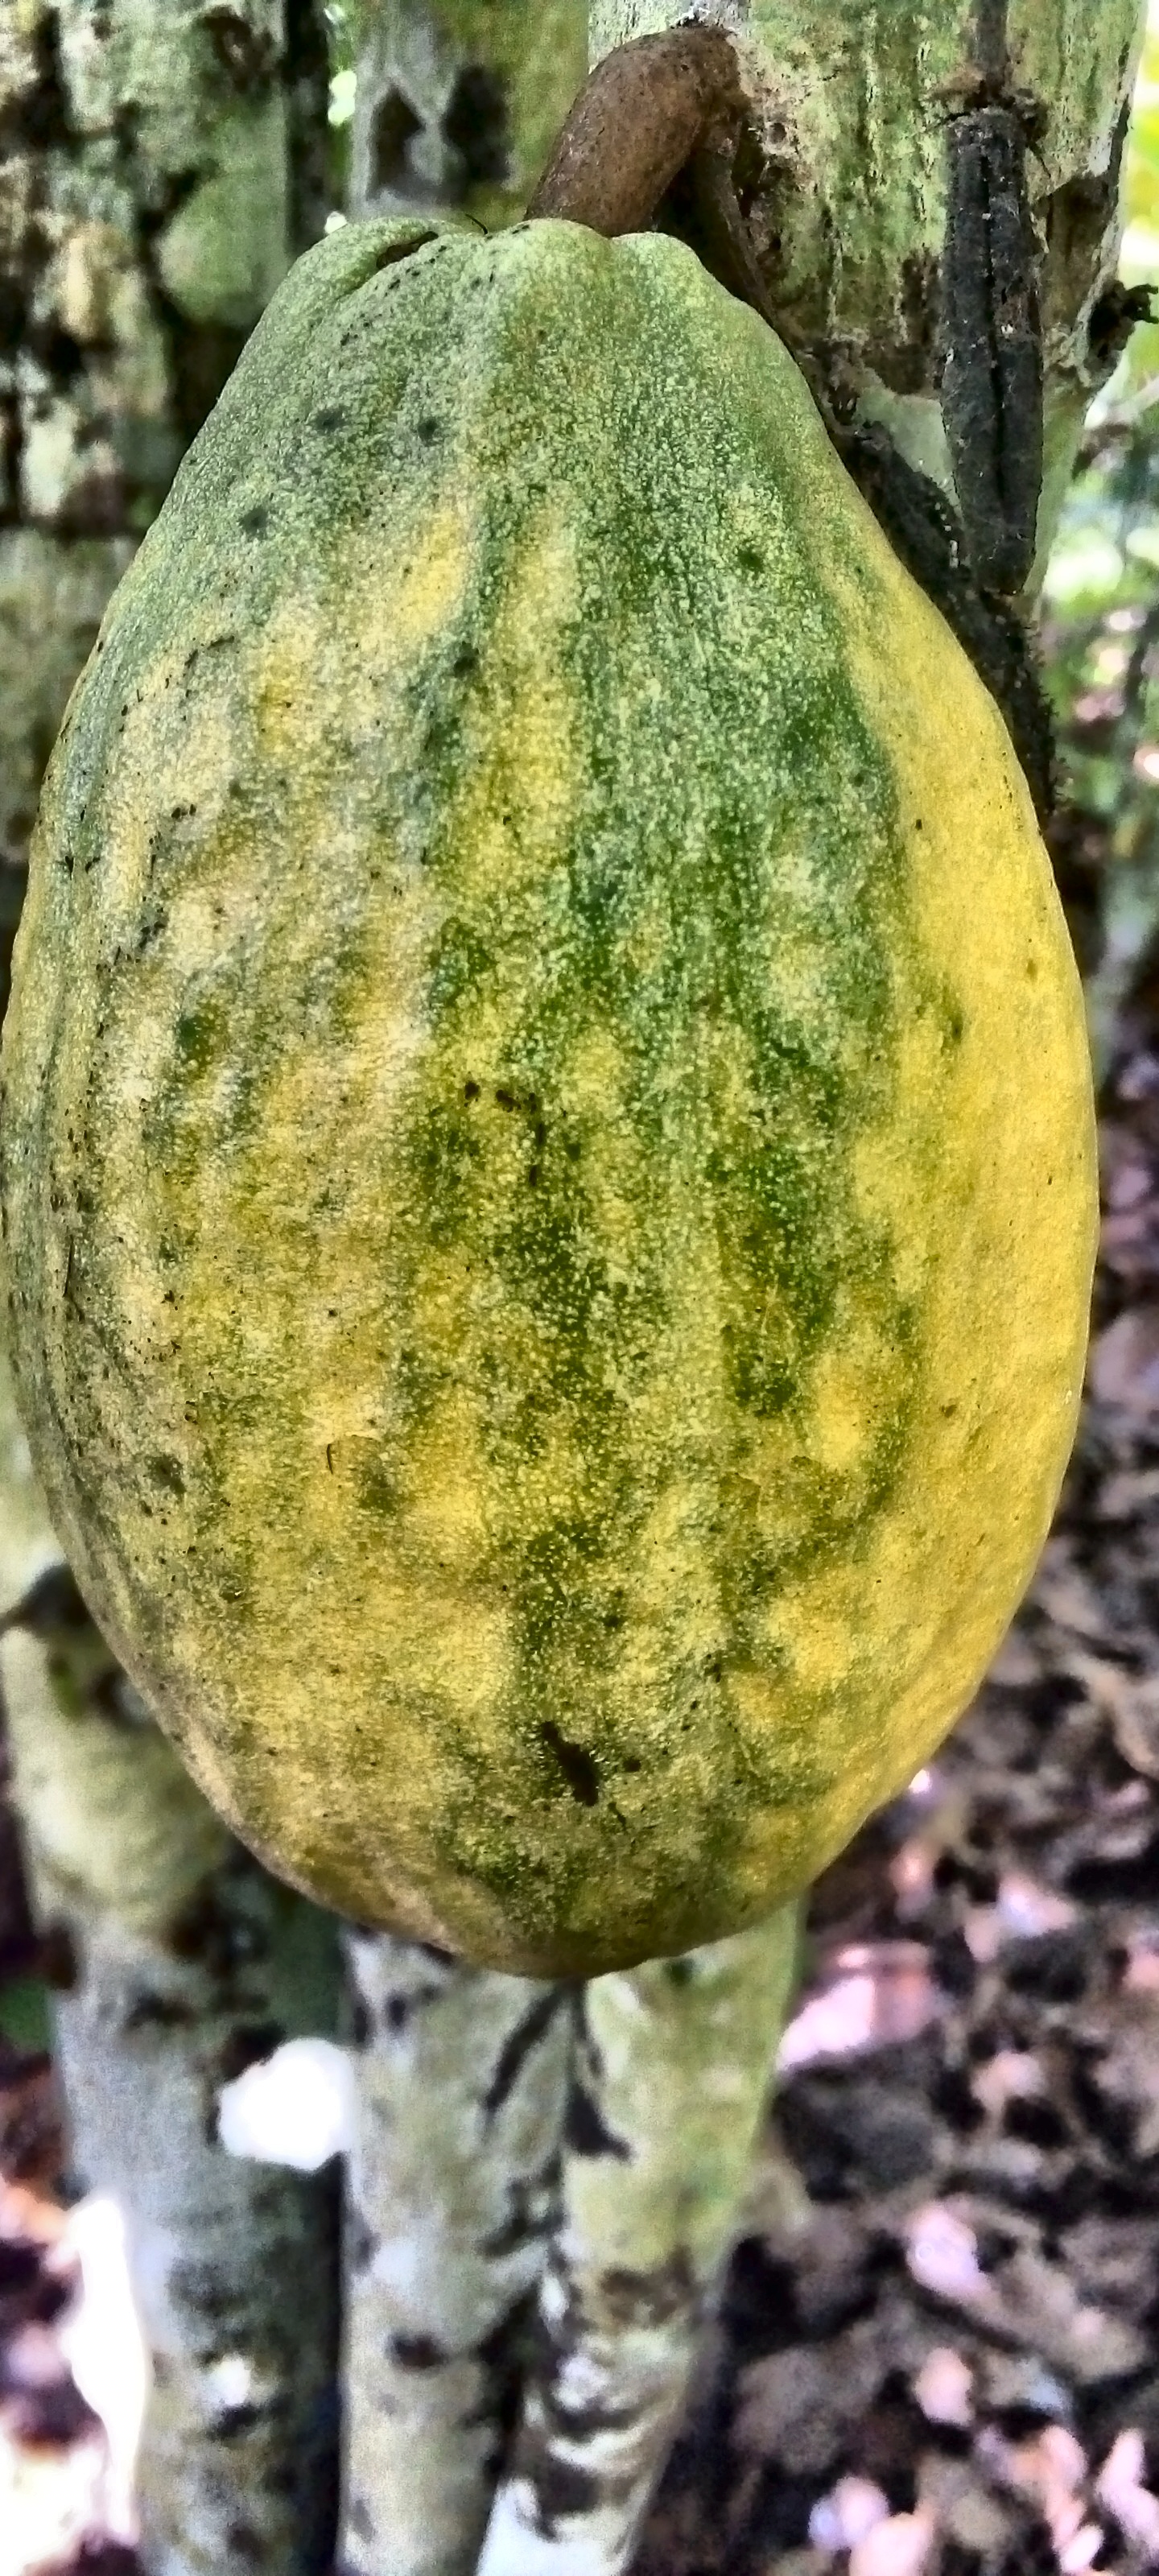
Maturity: mature
Variety: Amelonado